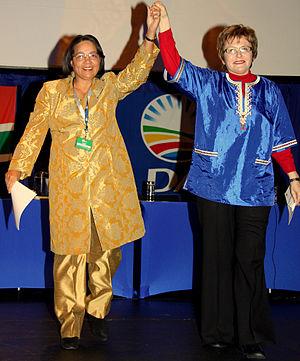
Patricia de Lille, née le 17 février 1951 à Beaufort West, dans la province du Cap, est une femme politique sud-africaine, membre du Parlement ainsi que maire de la ville du Cap du 1ᵉʳ juin 2011 au 31 octobre 2018.